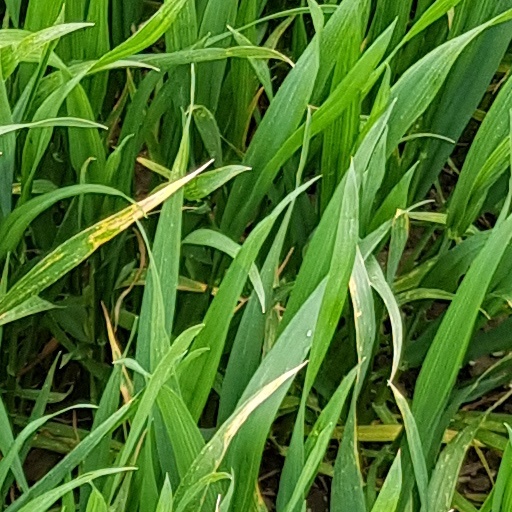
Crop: wheat